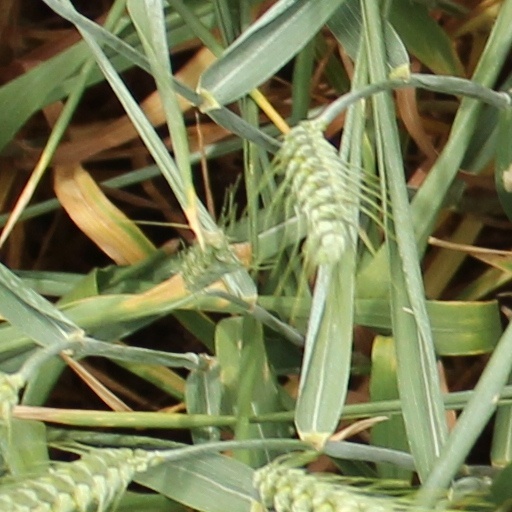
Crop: wheat